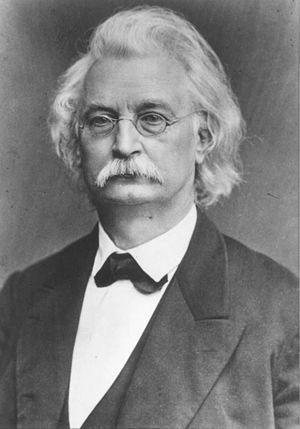
Karl Richard Lepsius, souvent appelé Richard Lepsius, est un égyptologue, philologue et archéologue allemand.
Le Livre des morts des Anciens Égyptiens a pour véritable titre, à l'époque de l'Égypte antique, Livre pour sortir au jour. Le « jour » en question est celui des vivants, mais aussi de tout principe lumineux s'opposant aux ténèbres, à l'oubli, à l'anéantissement et à la mort. Dans cette perspective, le défunt égyptien cherche à voyager dans la barque du dieu soleil Rê et à traverser le royaume d'Osiris.
Les égyptologues sont des spécialistes des études sur l'Égypte antique, notamment des archéologues, des papyrologues, des épigraphies et des historiens.